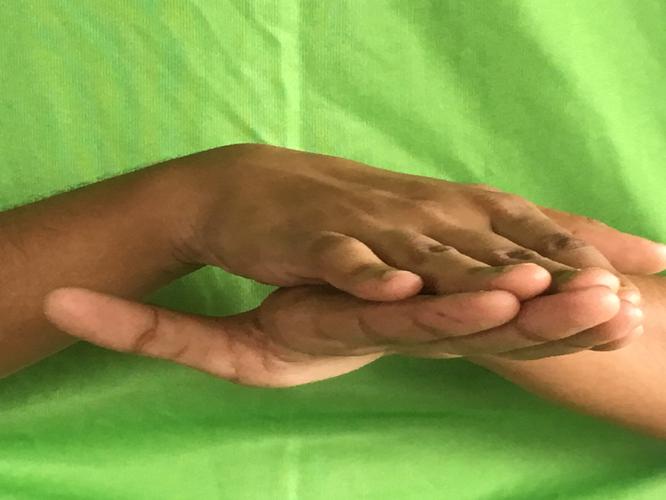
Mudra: Matsya
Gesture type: double_hand